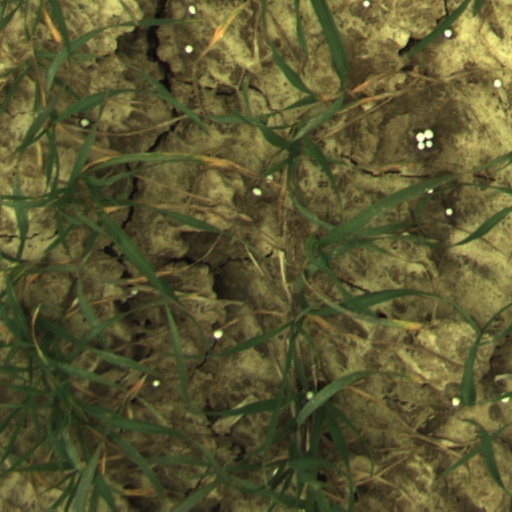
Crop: wheat